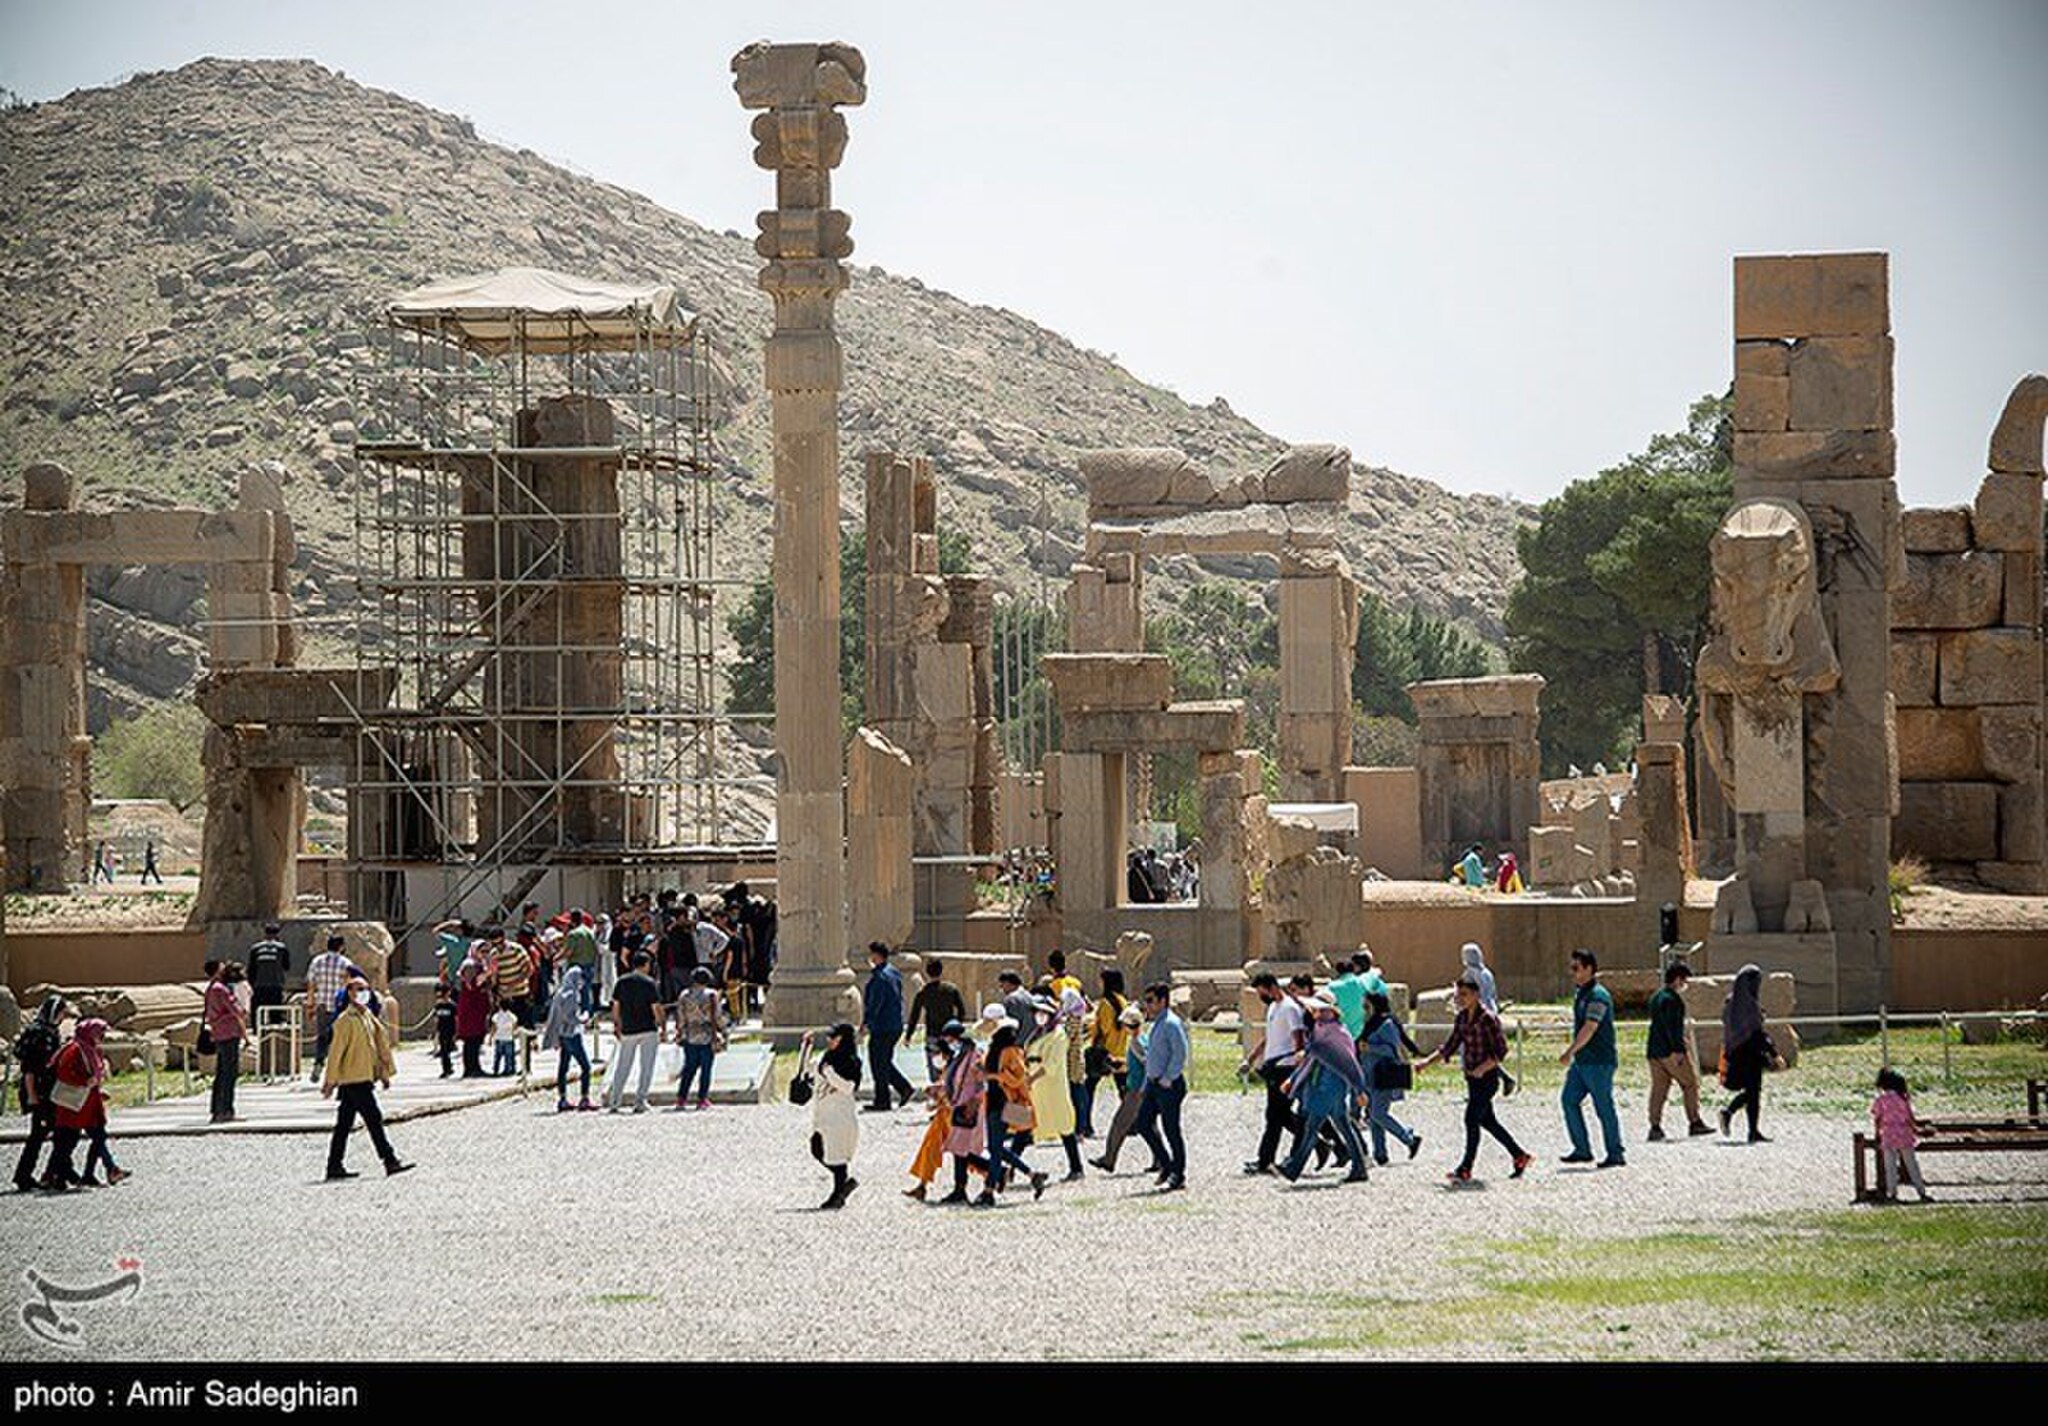
Title: Persepolis2022-03-25 18
Description: 2022 in Persepolis
Date: 2022-03-25
Categories: License review needed, Tasnimnews review needed, 2022 in Persepolis, Photos by Amir Sadeghian for Tasnim News Agency, Photos from Tasnim News Agency